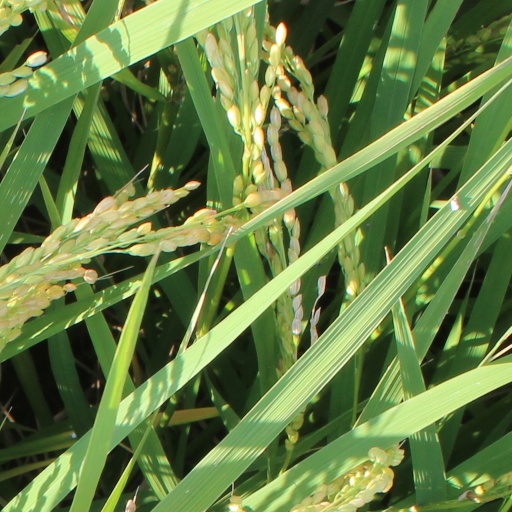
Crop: rice